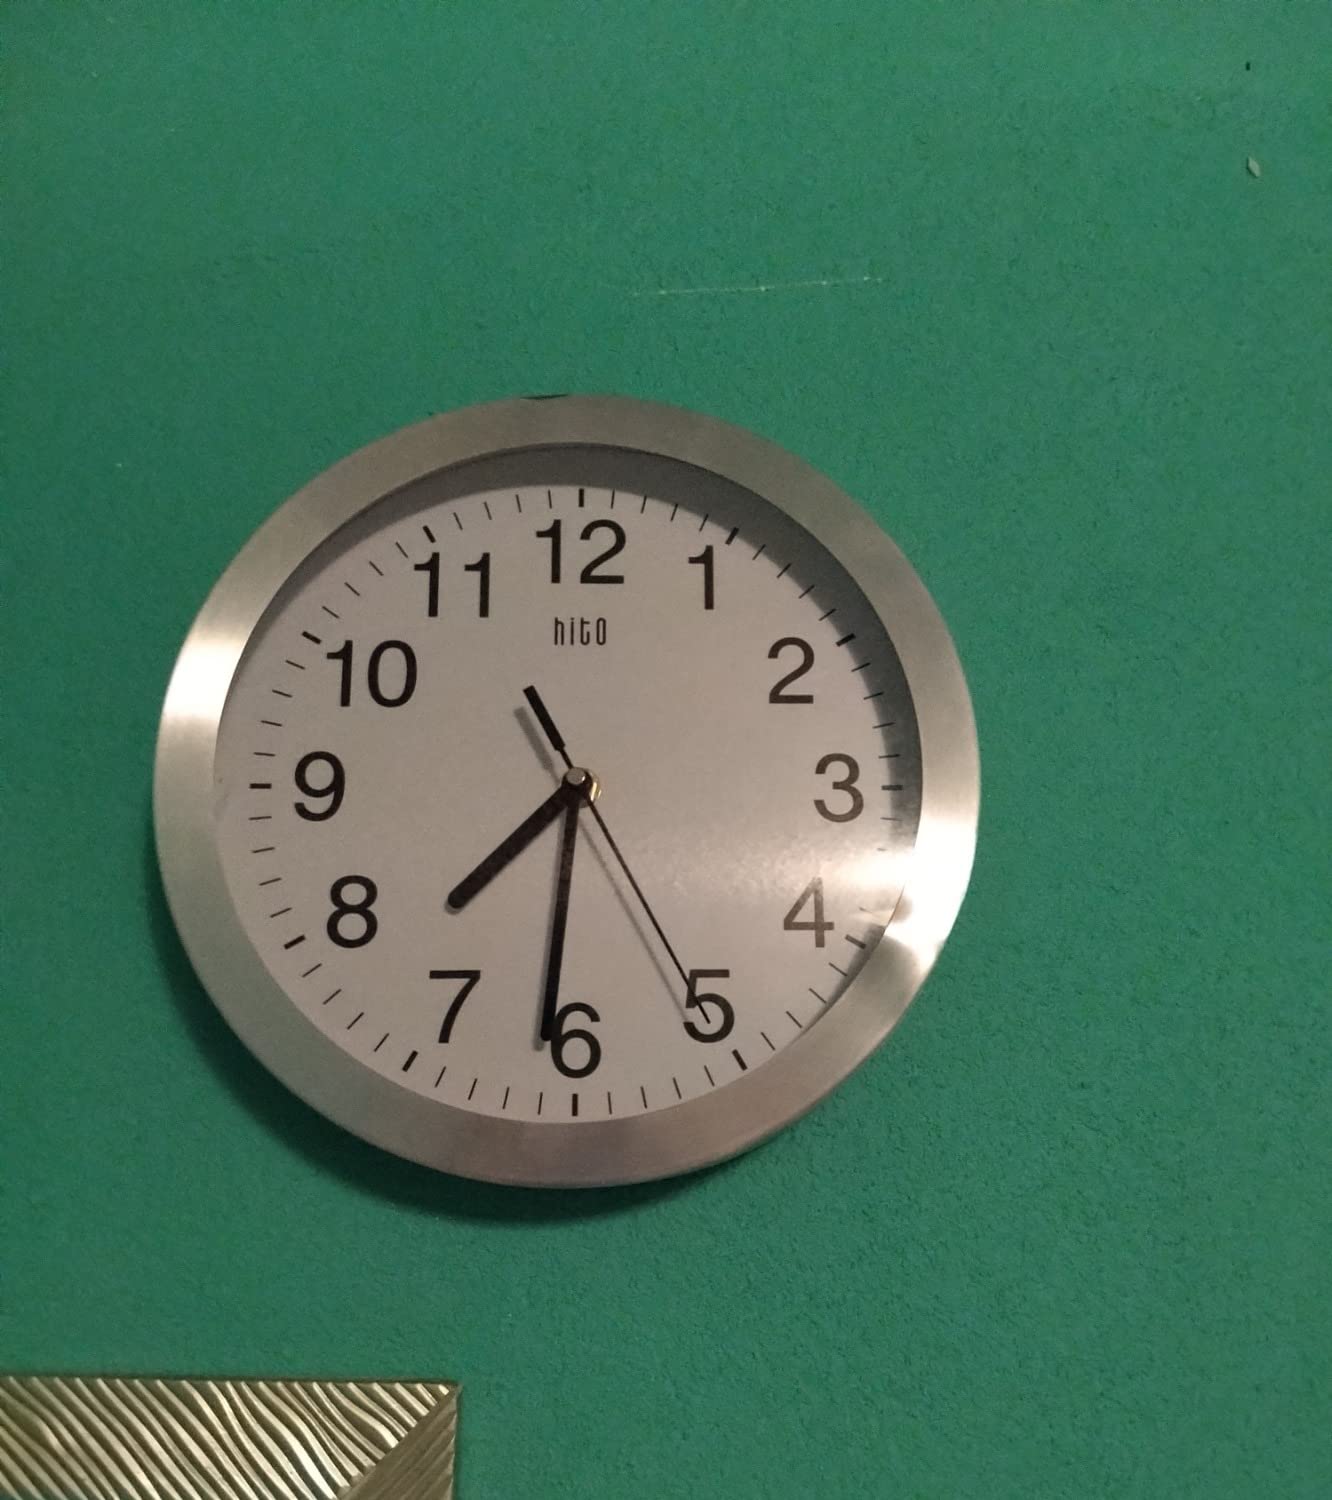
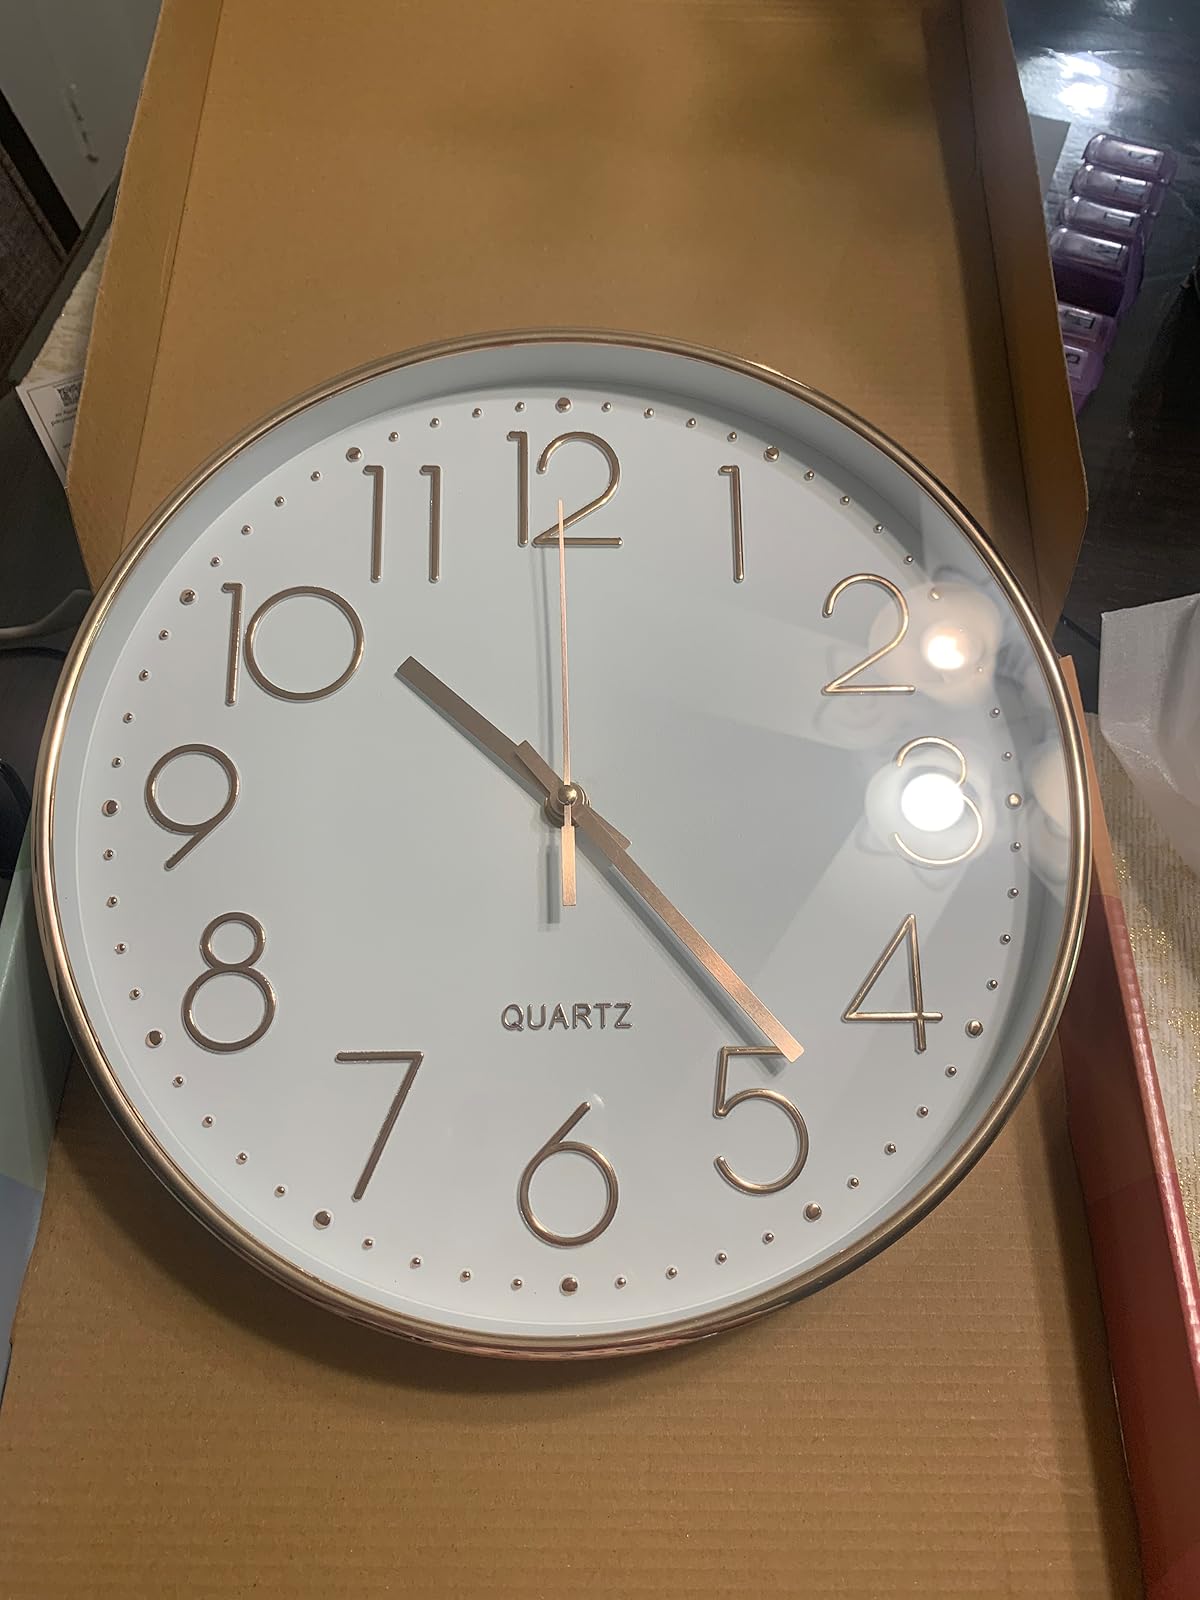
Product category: clock
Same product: no